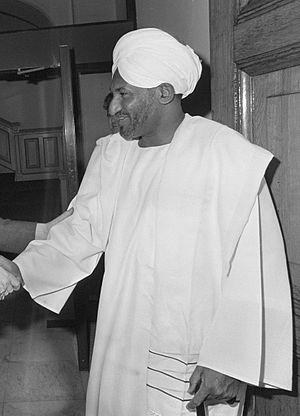
Sadeq al-Mahdi, né le 25 décembre 1935, est un homme politique soudanais.